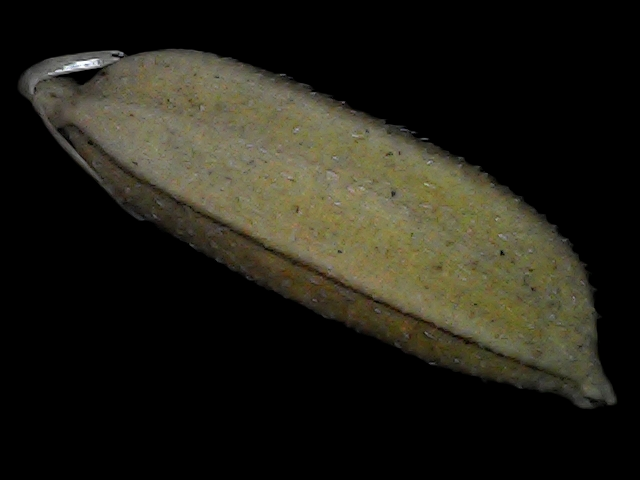
Rice variety: Bd72